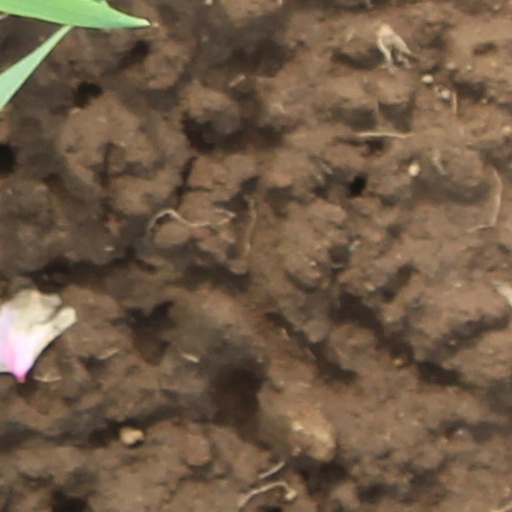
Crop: wheat